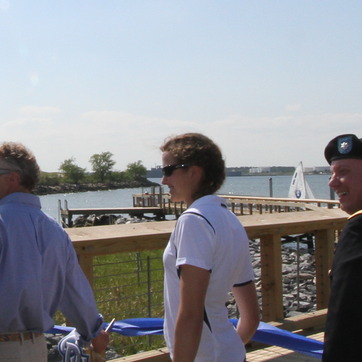
Material: skin